Shigeru Iwasaki

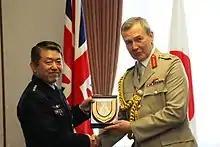
Gen. Iwasaki with Gen. Nick Houghton exchanging gifts in 2014.

Iwasaki was born and raised in Iwate Prefecture and attended Morioka Third High School. He attended the National Defense Academy of Japan, graduating into the Japan Air Self-Defense Force in 1975. He is trained to fly the McDonnell Douglas F-15 Eagle, Japan's primary jet fighter.